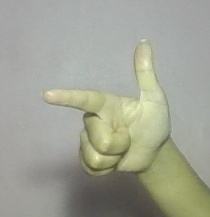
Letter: yaa